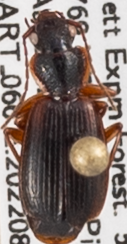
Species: Cymindis cribricollis
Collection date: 2022-08-31
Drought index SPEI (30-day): -0.572
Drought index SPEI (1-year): -0.966
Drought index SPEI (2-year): -1.382